Carl Oluf Jensen

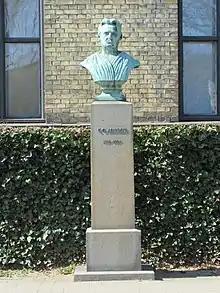
Bust of Jensen

Carl Oluf Jensen (18 March 1864 – 3 September 1934) was a Danish veterinarian who contributed to the study of cancer through animal studies on cancer induction that continue to be used in research cultures and was well known as "Jensen sarcoma cells". He also wrote an influential text on dairy bacteriology.